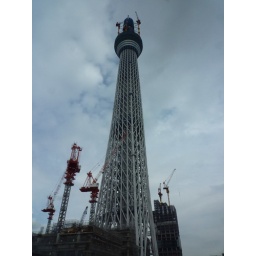
Tokyo sky tree under construction in Tokyo Sumida Ward Mukaishima, Japan.